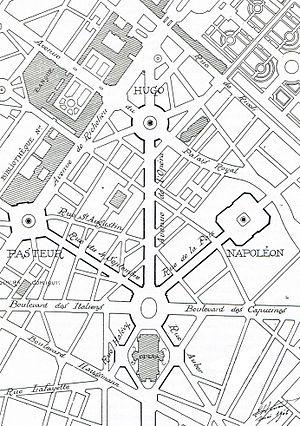
Plan de réaménagement de la place de l'Opéra
Eugène Alfred Hénard, né le 22 octobre 1849 à Paris, où il est mort le 19 février 1923, est un architecte et urbaniste français.